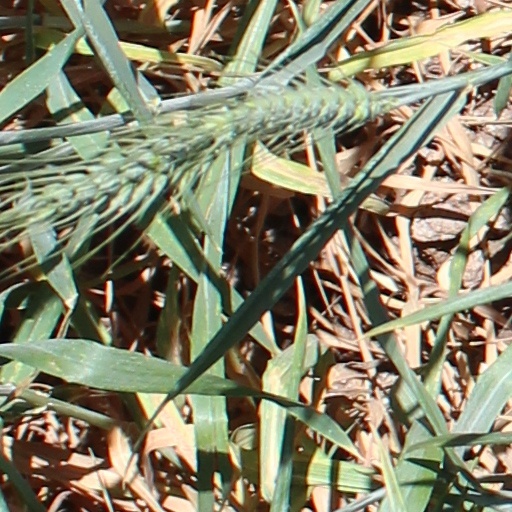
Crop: wheat